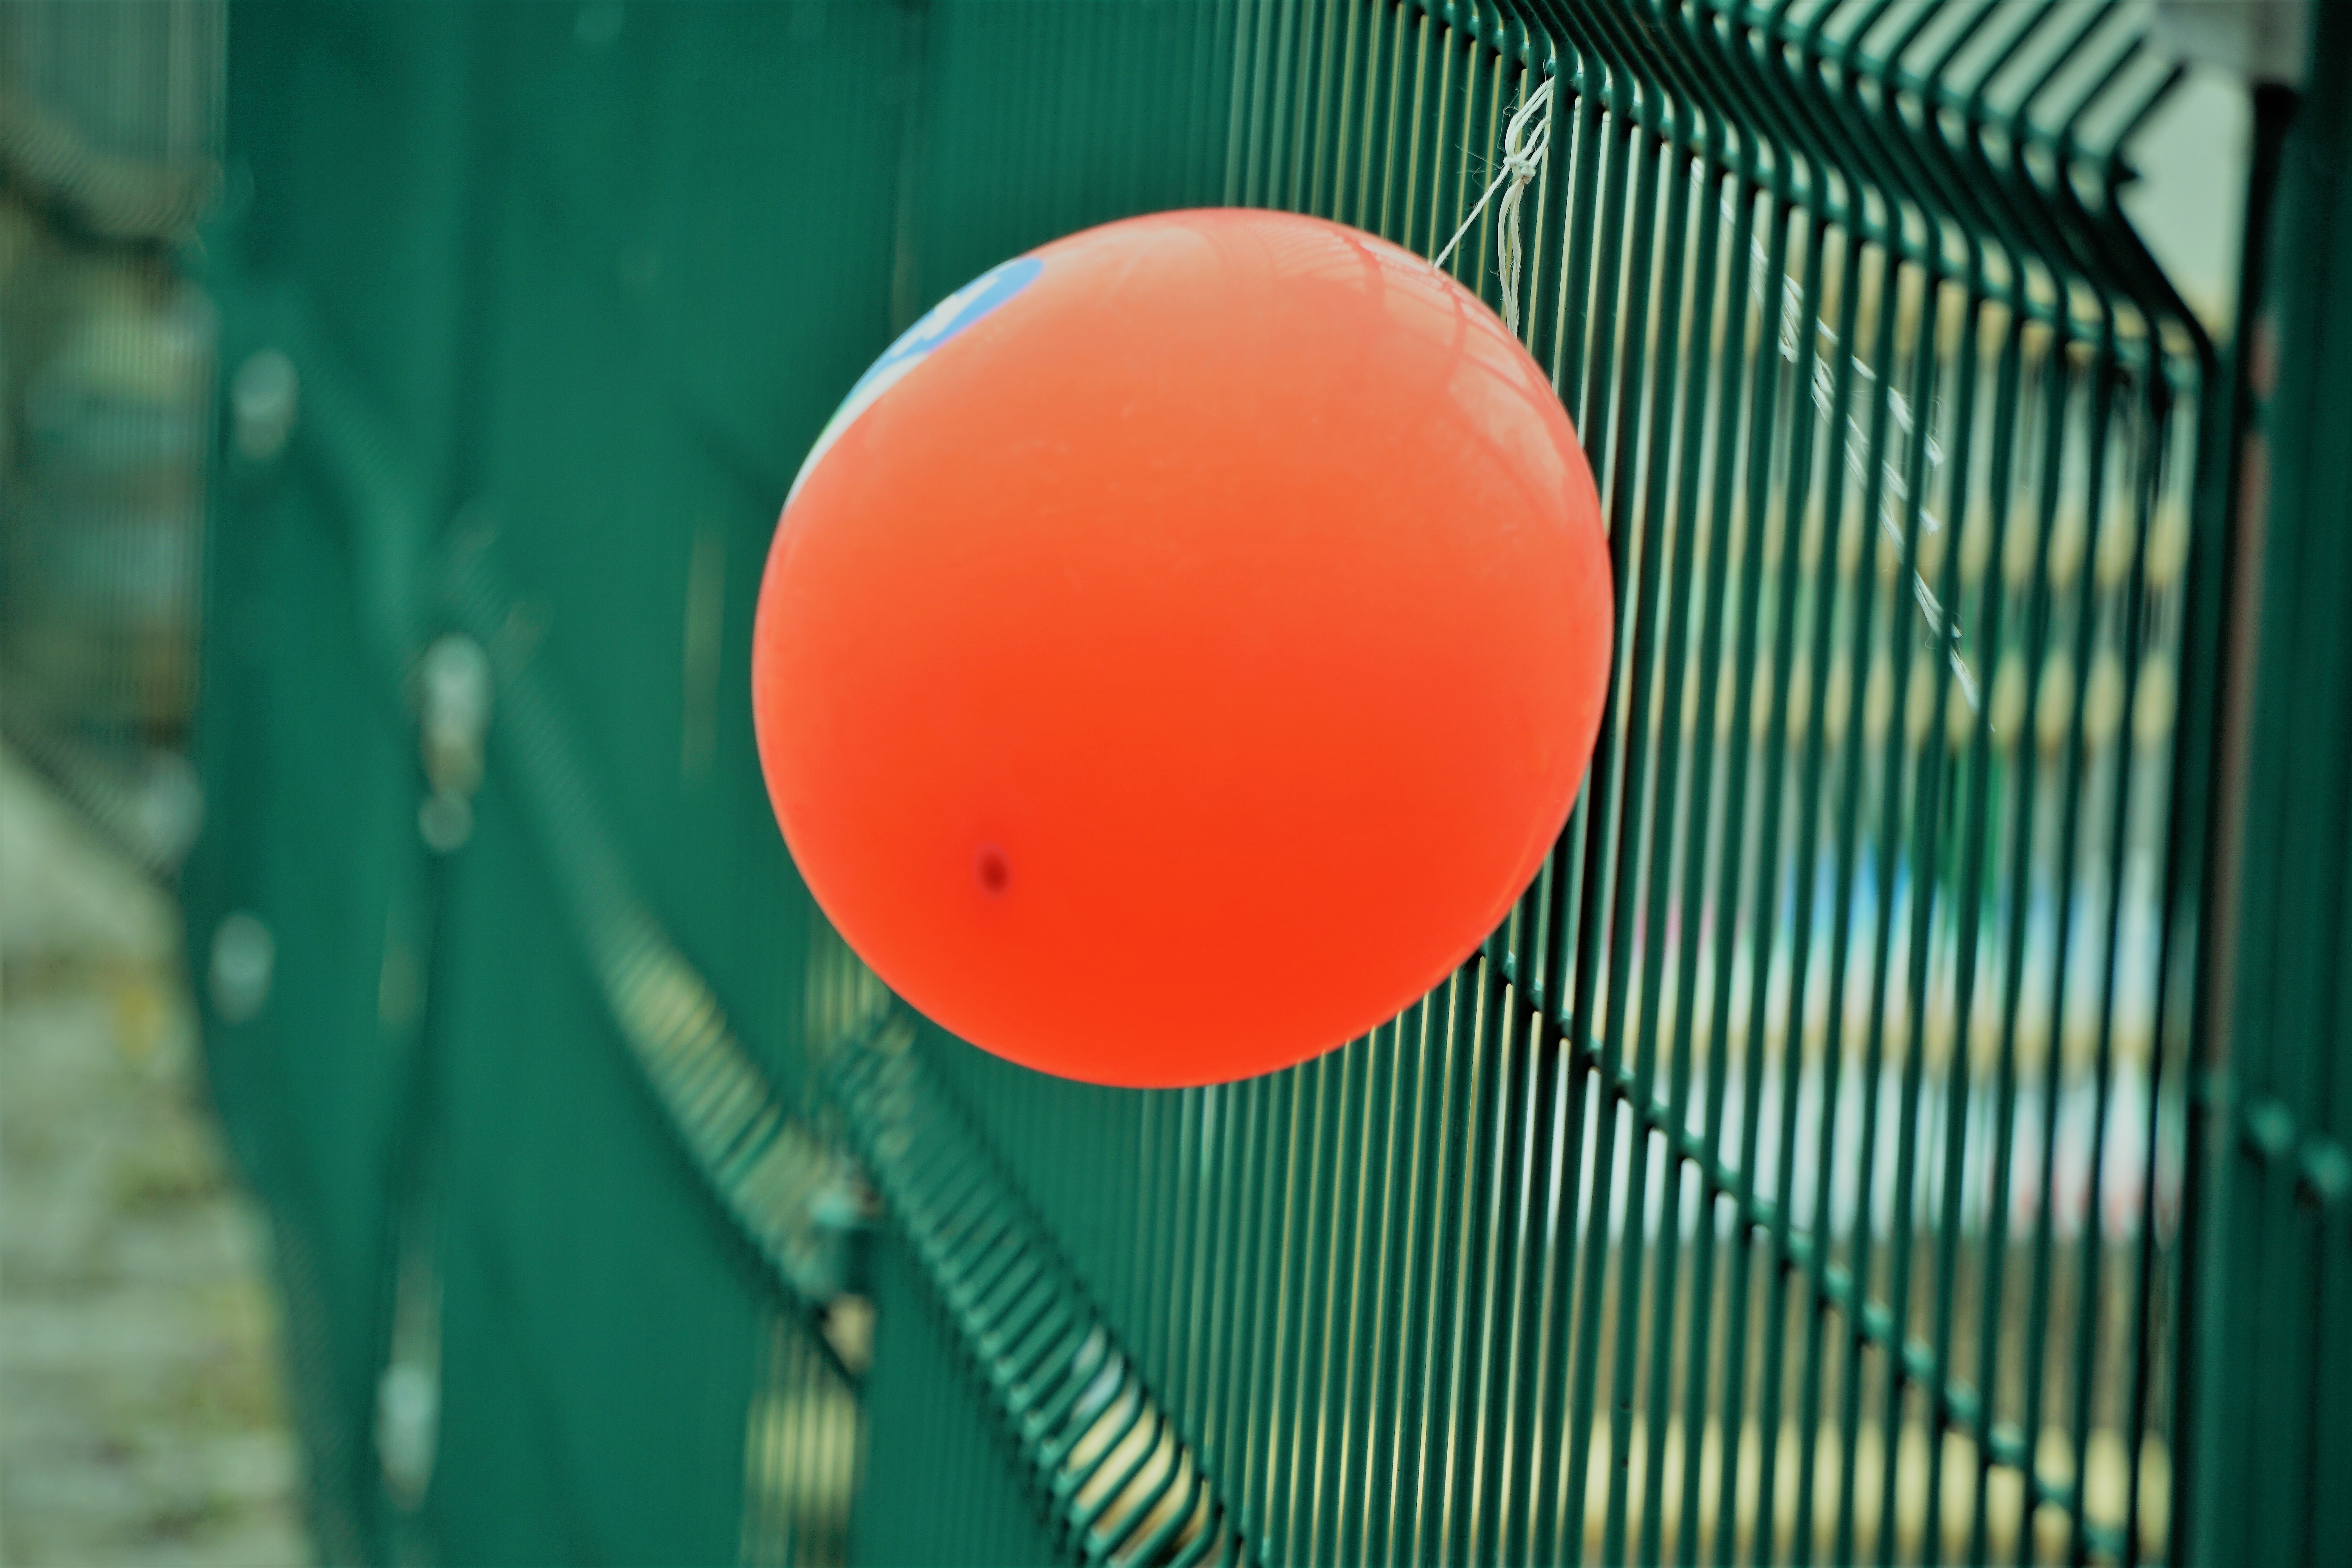
air, green, red, color, blue, toy, circle, balloons, fair, helium, macro photography